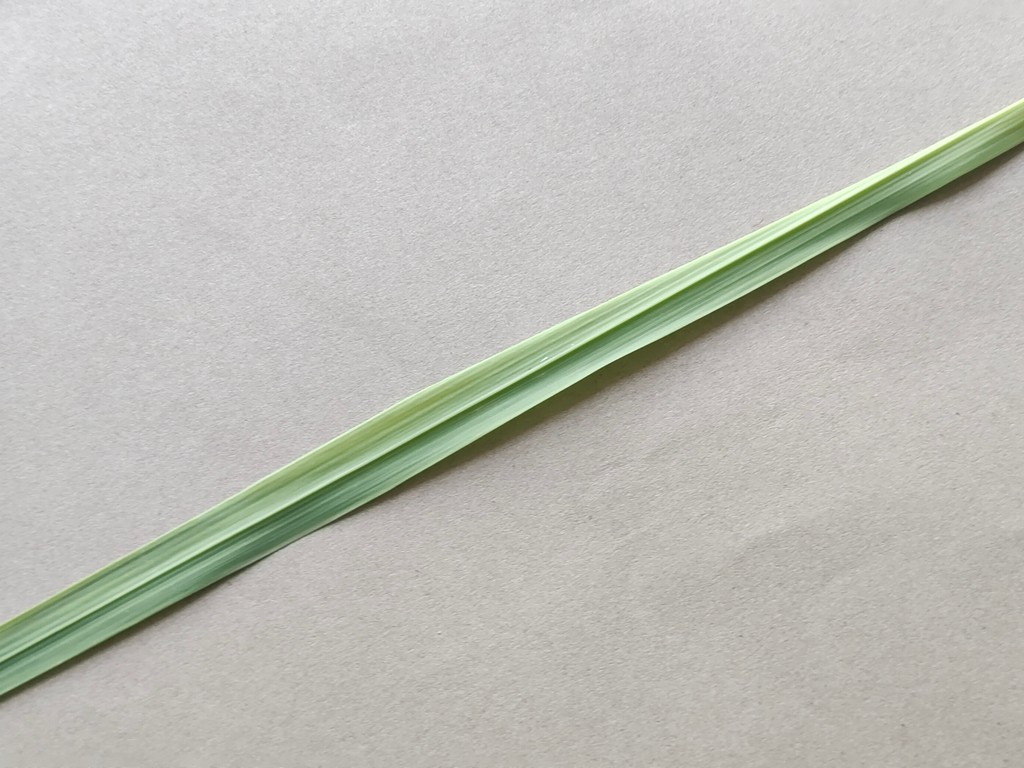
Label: Healthy